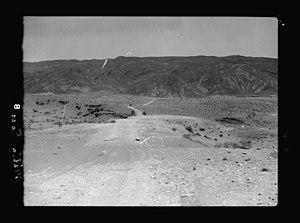
Le col de Mitla est un col de montagne traversé par une route sinuant sur 32 km dans les montagnes du Sinaï en Égypte. Il est situé à environ 50 km à l'est de Suez. Il est célèbre comme le site de grandes batailles entre les forces armées d'Égypte et d’Israël pendant les guerres de 1956, 1967 et 1973. Au cours de la guerre du Kippour, le 14 octobre 1973, les Égyptiens essayèrent d'atteindre le col avec des éléments de leur 4ᵉ division blindée, mais leur offensive fut stoppée par les blindés des forces de défense israélienne et par l’armée de l’air israélienne. Le nombre de chars égyptiens perdus varie selon les sources. Le livre The Two O'Clock War, donne le nombre de chars israéliens mais le nombre de chars égyptiens est plus faible.